Nike, Inc.

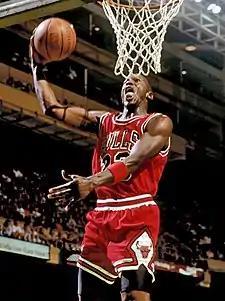
Michael Jordan (pictured in 1987) helped drive Nike sales.

On November 5, 2017, the Paradise Papers, a set of confidential electronic documents relating to offshore investment, revealed that Nike is among the corporations that used offshore companies to avoid taxes.